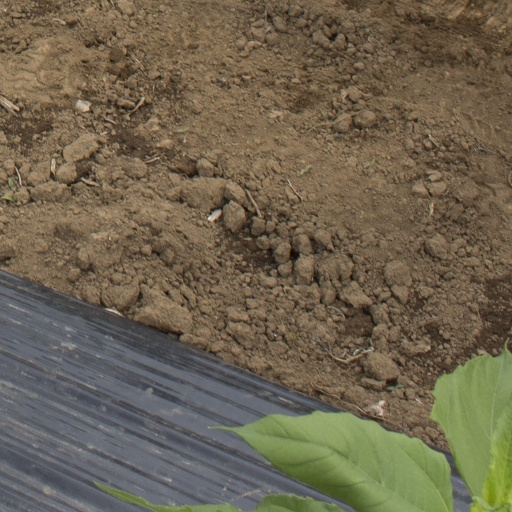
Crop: Jerusalem artichoke